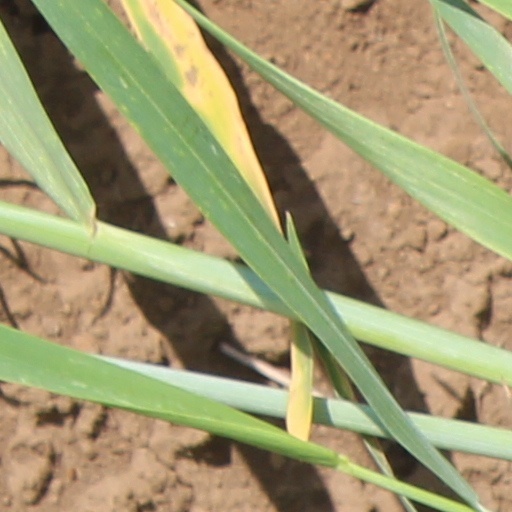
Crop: wheat